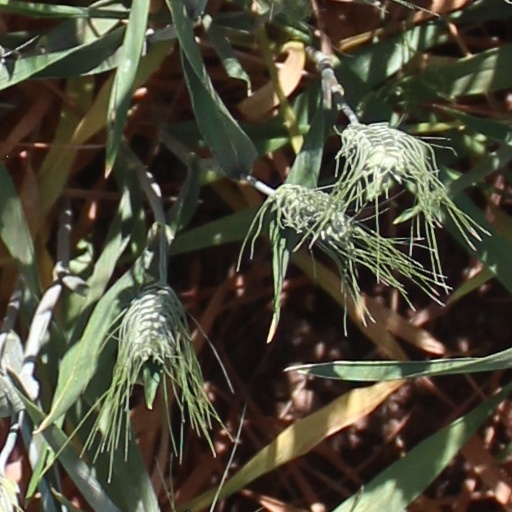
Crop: wheat